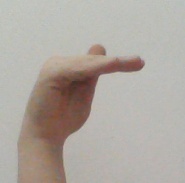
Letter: khaa